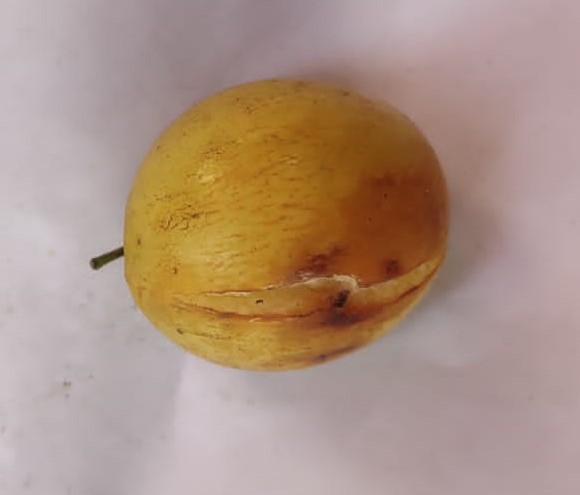
Fruit: jujube
Condition: rotten